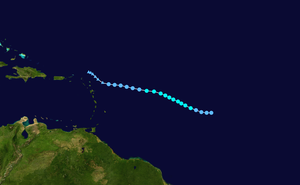
La tempête tropicale Ingrid est la neuvième tempête tropicale de la saison cyclonique 2007 pour le bassin de l'océan Atlantique. C'est la première utilisation de ce nom pour un cyclone tropical dans ce bassin cyclonique, en remplacement d'Iris. Active du 12 au 17 septembre 2007, elle n'a touché aucune terre.